Waters (crater)

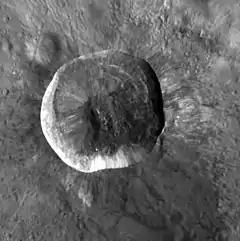
MESSENGER NAC

Waters is a crater on Mercury. Its name was adopted by the IAU in 2012, after the American musician McKinley Morganfield, better known as Muddy Waters.